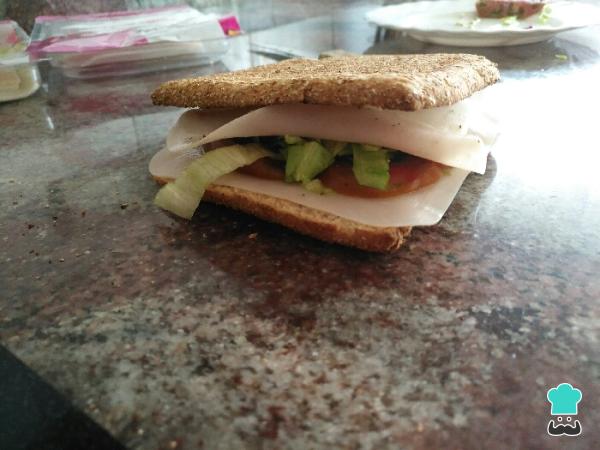
Por último sirve tu sándwich light de pollo en un plato acompañado de una ensalada de apio, tomate y aguacate o unas patatas al horno con romero.Y si te gustan los sándwich que no engordan o que tienen pocas calorías no te pierdas los que te recomiendo a continuación para que puedas prepararlos fácilmente en tu casa:Bagel de atún lightSándwich con brotes de alfalfaEmparedado de atún lightSándwich de pavo con manzanaSándwich de pavo con atún